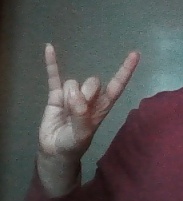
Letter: la